Cephalonia

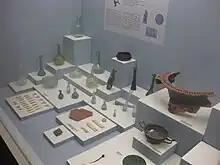
Excavations from Melissani in the Archaeological Museum of Argostoli

An "aition" explaining the name of Cephallenia and reinforcing its cultural connections with Athens associates the island with the mythological figure of Cephalus, who helped Amphitryon of Mycenae in a war against the Taphians and Teleboans. He was rewarded with the island of Same, which thereafter came to be known as Cephallenia.